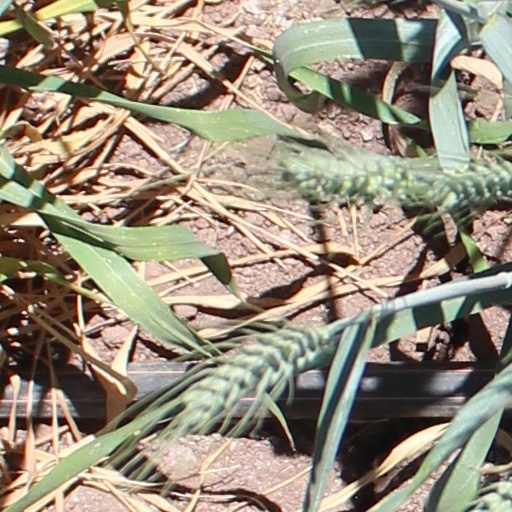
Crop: wheat